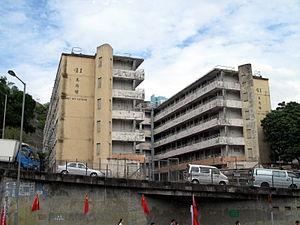
La Maison Mei Ho, qui faisait autrefois partie du lotissement de Shek Kip Mei, à Hong Kong, est le dernier exemple existant d'un bâtiment Mark II en configuration monobloc. Tandis que les autres bâtiments du domaine datant des années 1950 ont été démolis et remplacés par de nouveaux bâtiments, la maison Mei Ho a été choisie pour être préservée.